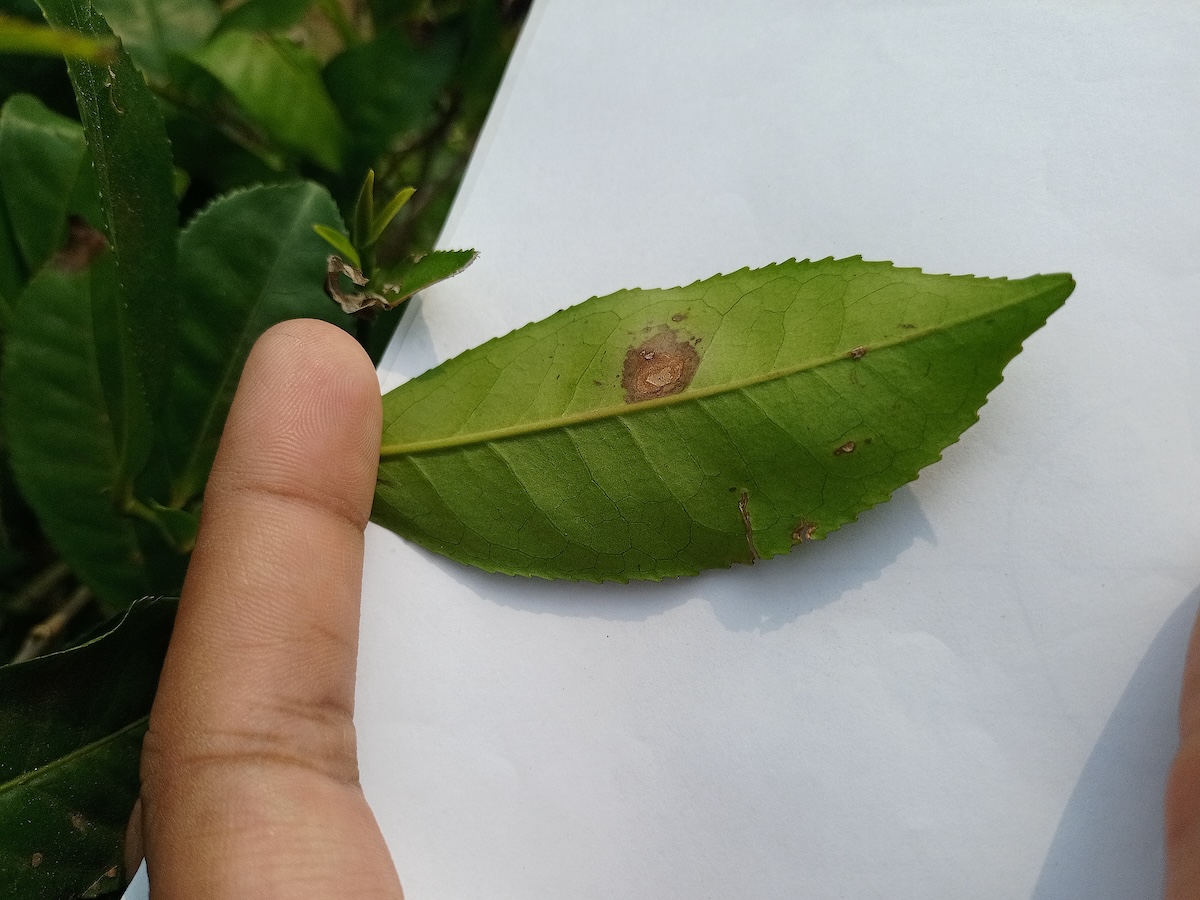
Label: Gray Blight